Archena

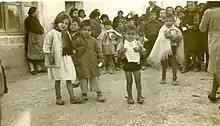
Children in Archena during the Spanish Civil War

Although the village of Archena was created in the Bronze Age, the Romans were the ones who founded the town in the 1st and 2nd centuries. This is shown in the archeological remains of the therms in Archena's water spa. The Romans created around this place temples, lodges, paths and roads connected with the rest of Hispania.